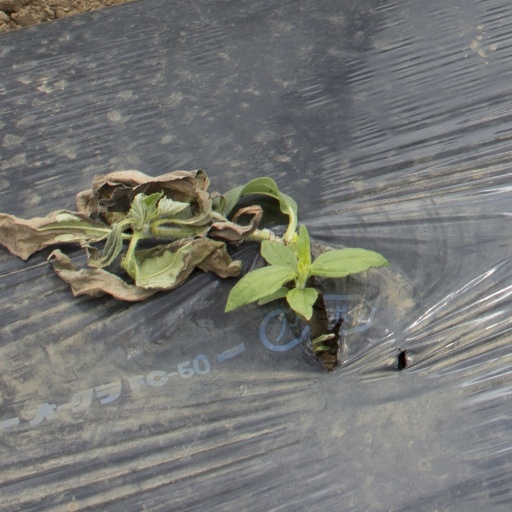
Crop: Jerusalem artichoke